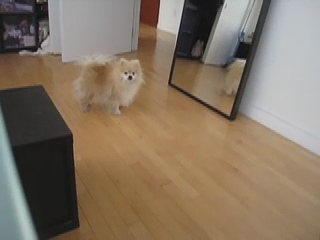
user: Given an image and a question. Answer the question in a short answer. Question: What is the breed of this dog? Short Answer:
assistant: pomeranian